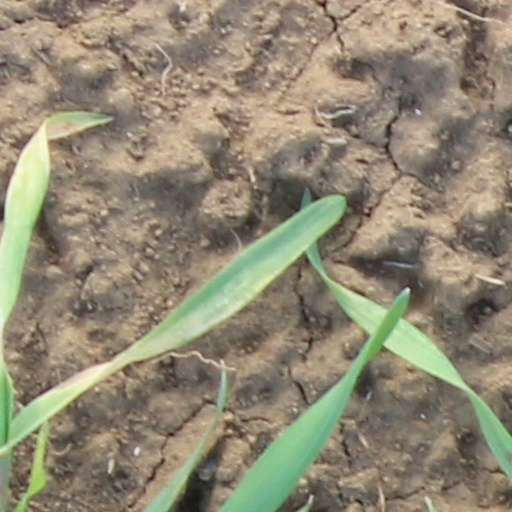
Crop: wheat